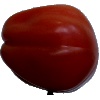
Label: tomato_heart